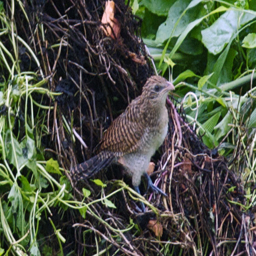
A blue-toed hawk resting in a pile of debris.
A brown striped bird in its small nest
A brown barred bird on a nest among vines.
A bird that is perched on some vines.
A bird nesting in a bed of burnt straw in the woods.